Pont du Gard

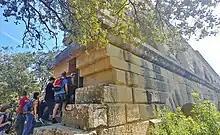
Access point to the interior of the aqueduct of Pont du Gard

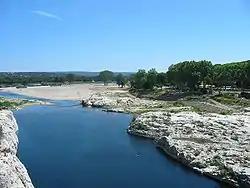
View from Pont du Gard

By the 1990s the Pont du Gard had become a hugely popular tourist attraction but was congested with traffic – vehicles were still allowed to drive over the 1743 road bridge – and was cluttered with illegally built structures and tourist shops lining the river banks. As the architect Jean-Paul Viguier put it, the "appetite for gain" had transformed the Pont du Gard into "a fairground attraction". In 1996 the General Council of the Gard "département" began a major four-year project to improve the area, sponsored by the French government, in conjunction with local sources, UNESCO and the EU. The entire area around the bridge was pedestrianised and a new visitor centre was built on the north bank to a design by Jean-Paul Viguier. The redevelopment has ensured that the area around the Pont du Gard is now much quieter due to the removal of vehicle traffic, and the new museum provides a much improved historical context for visitors. The Pont du Gard is today one of France's top five tourist attractions, with 1.4 million visitors reported in 2001.